American Eagle (schooner)

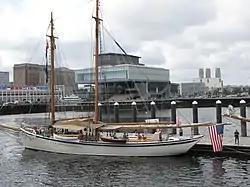

The American Eagle, originally Andrew and Rosalie, is a two-masted schooner serving the tourist trade out of Rockland, Maine. Launched in 1930 at Gloucester, Massachusetts, she was the last auxiliary schooner (powered by both sail and engine) to be built in that port, and one of Gloucester's last sail-powered fishing vessels. A National Historic Landmark, she is also the oldest known surviving vessel of the type, which was supplanted not long afterward by modern trawlers.